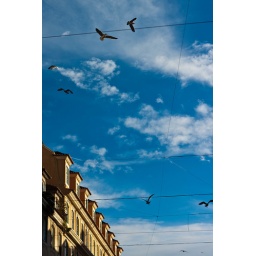
over saturated blue sky